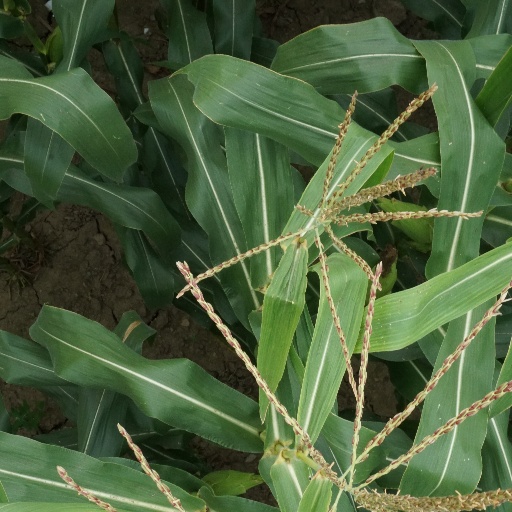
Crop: maize; corn